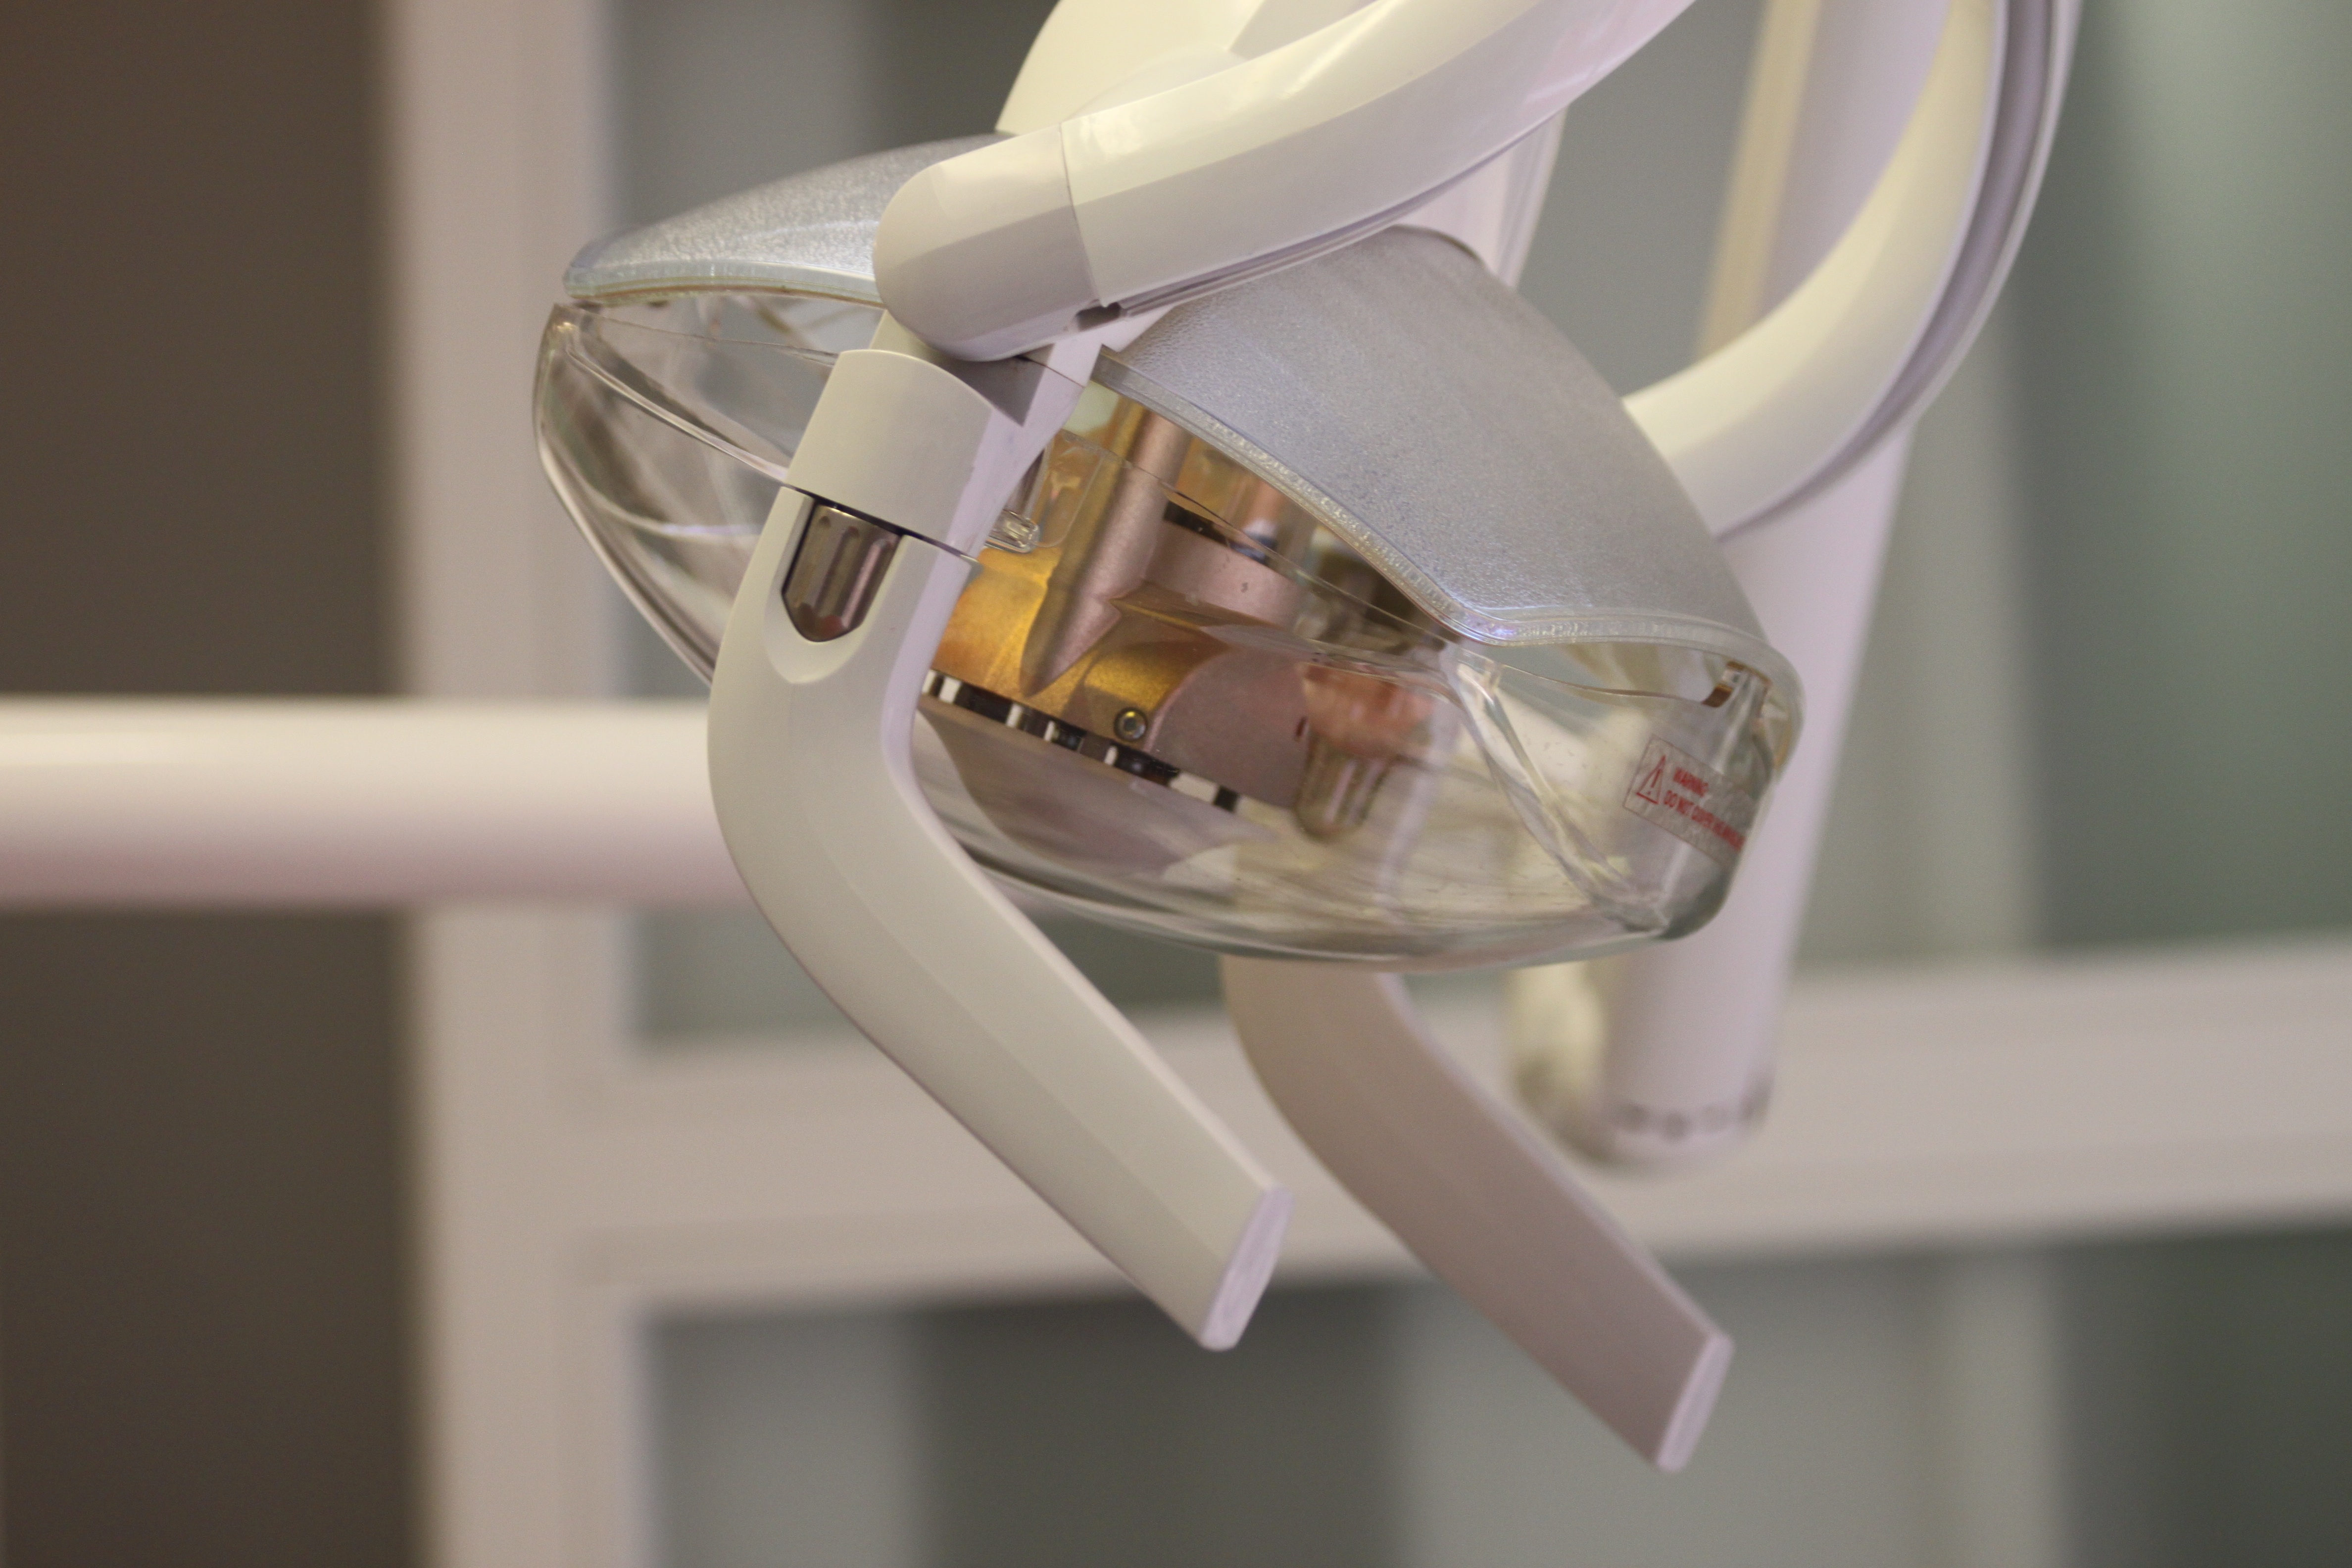
white, machine, lamp, lighting, dentist, dental, glasses, head, clinic, organ, tooth, sense